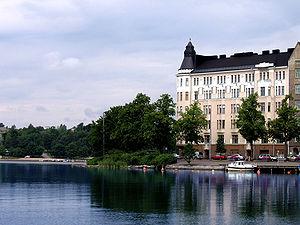
Töölönlahti, est une baie maritime dans le quartier de Töölö à Helsinki en Finlande.